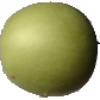
Label: Apple Granny Smith 1